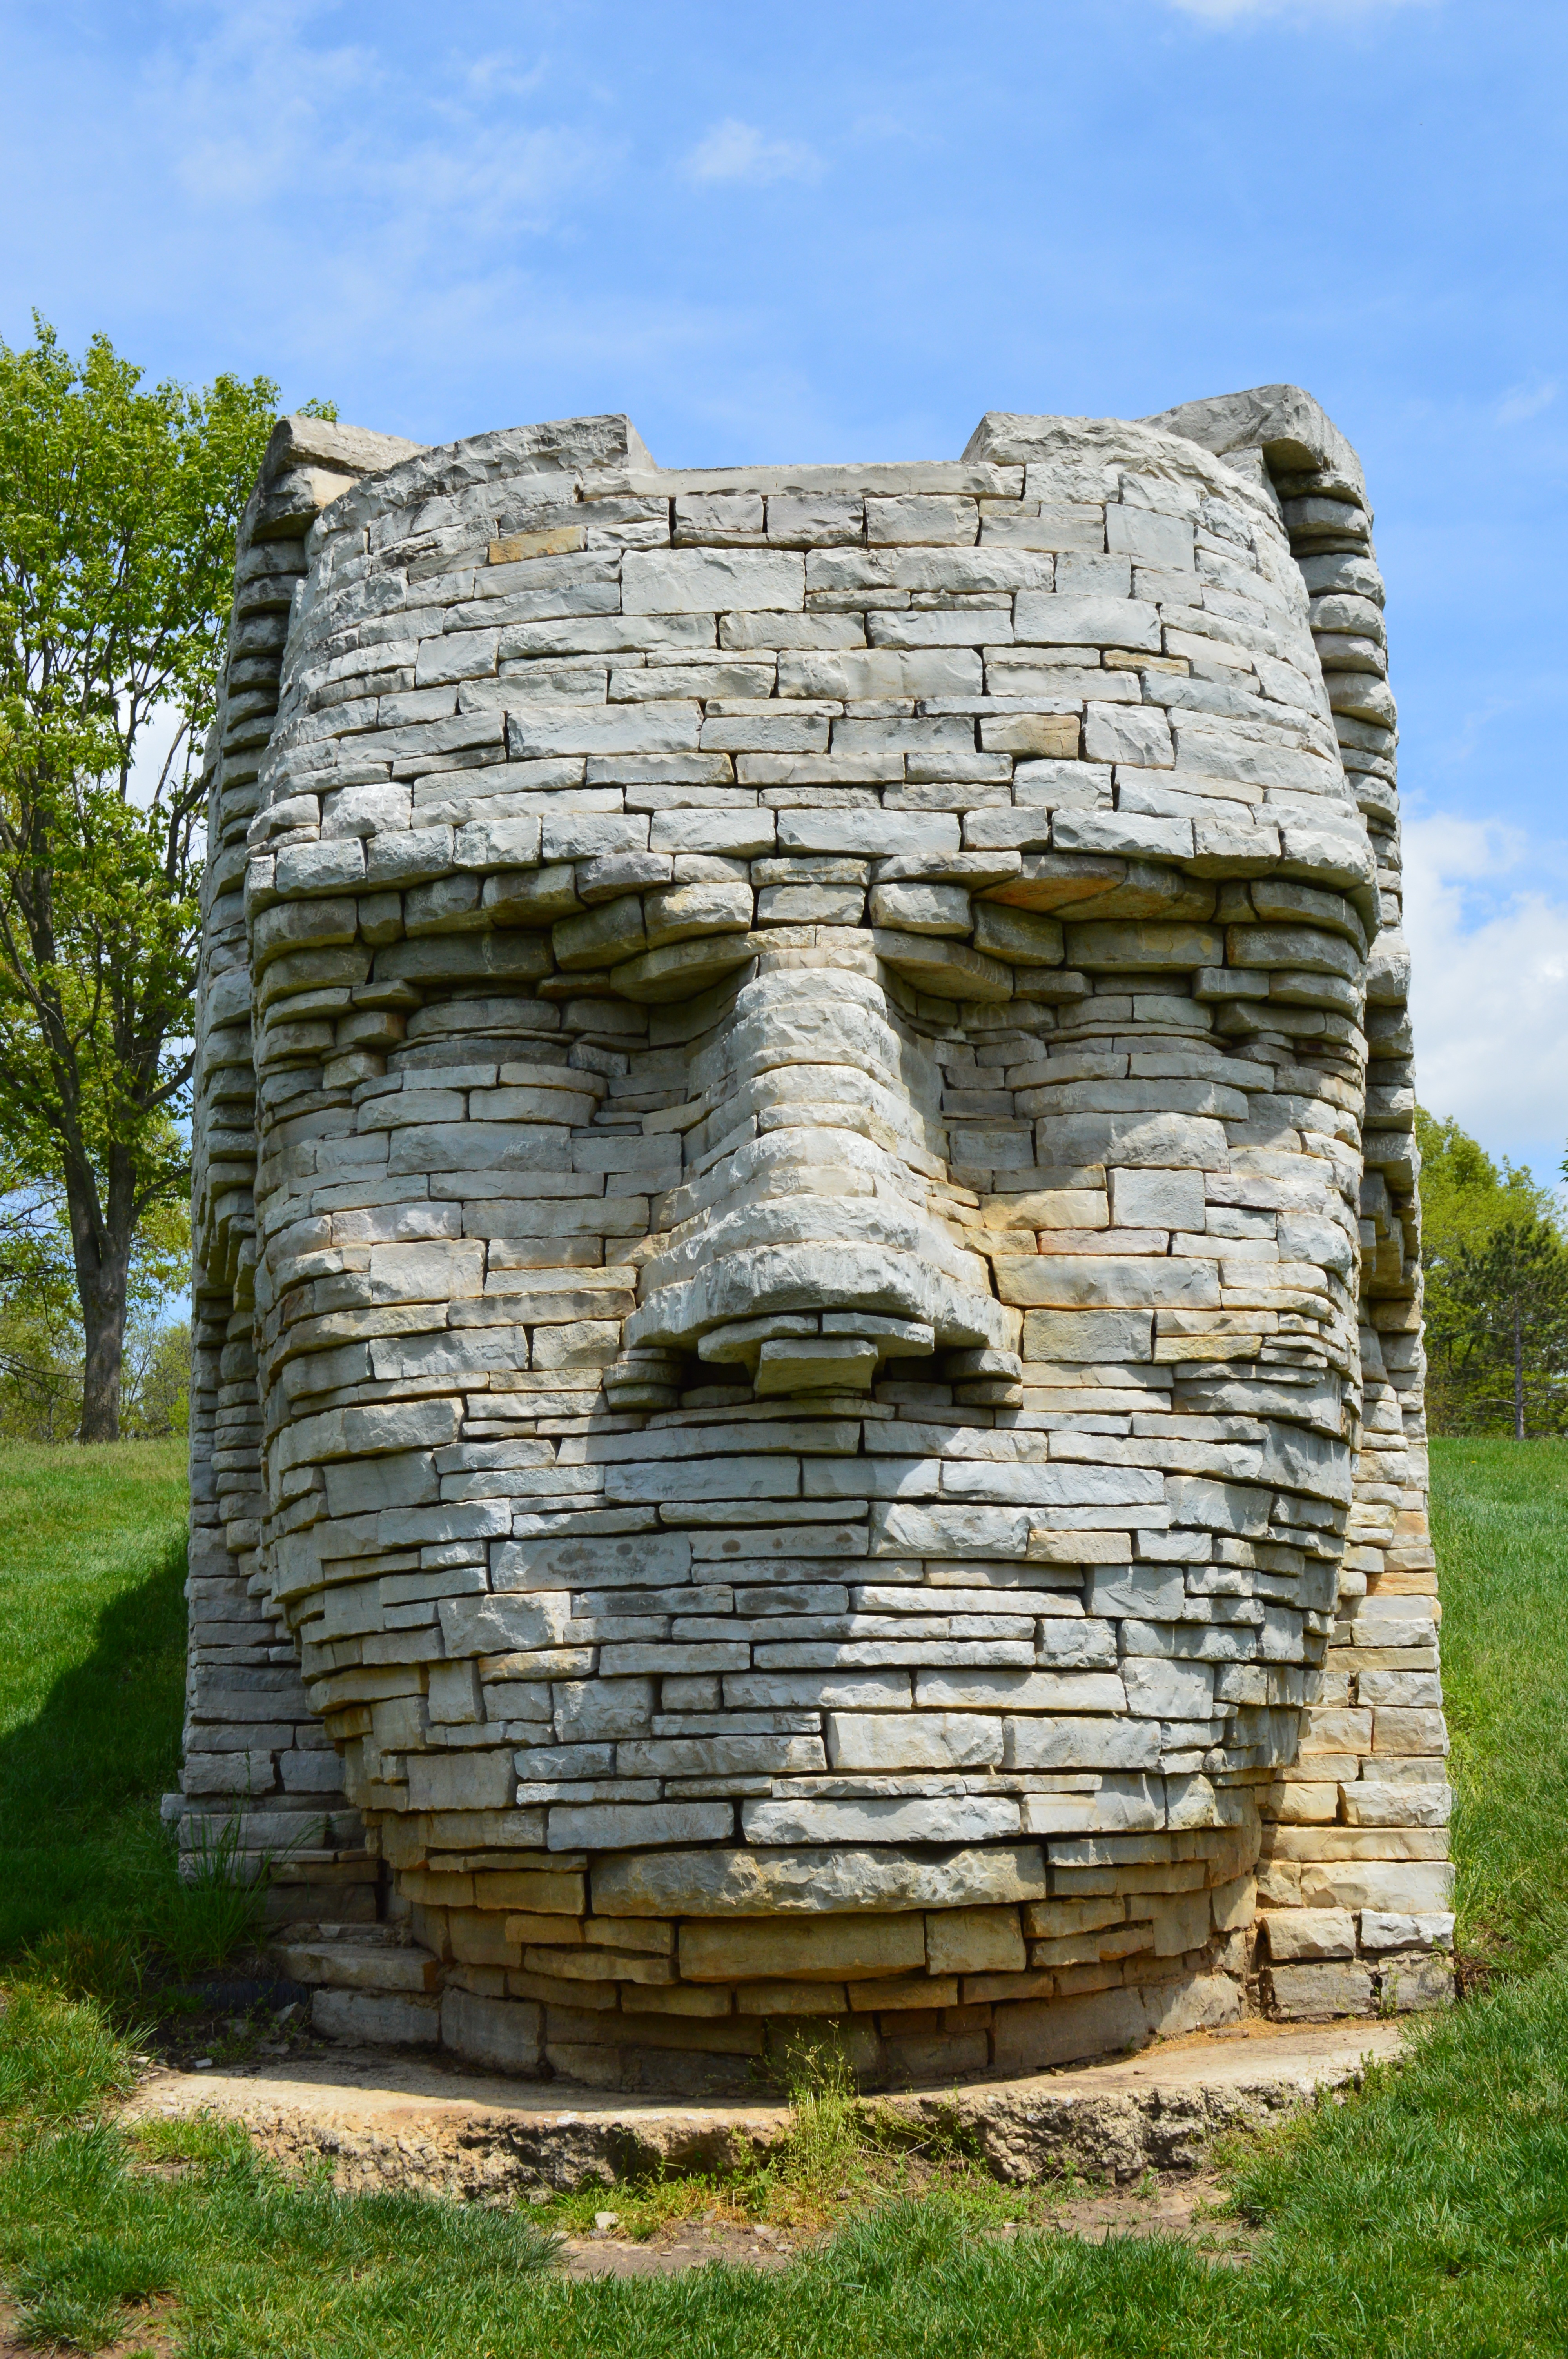
tree, rock, wood, wall, monument, artist, stone wall, fortification, face, sculpture, art, temple, ruins, 3d, monolith, chief, native american, stone sculpture, archaeological site, indian chief, ancient history, maya civilization, leather lips, scioto park, dublin ohio, wyandot tribe, wyandots, large sculpture, ohio tribes, famous indian chief